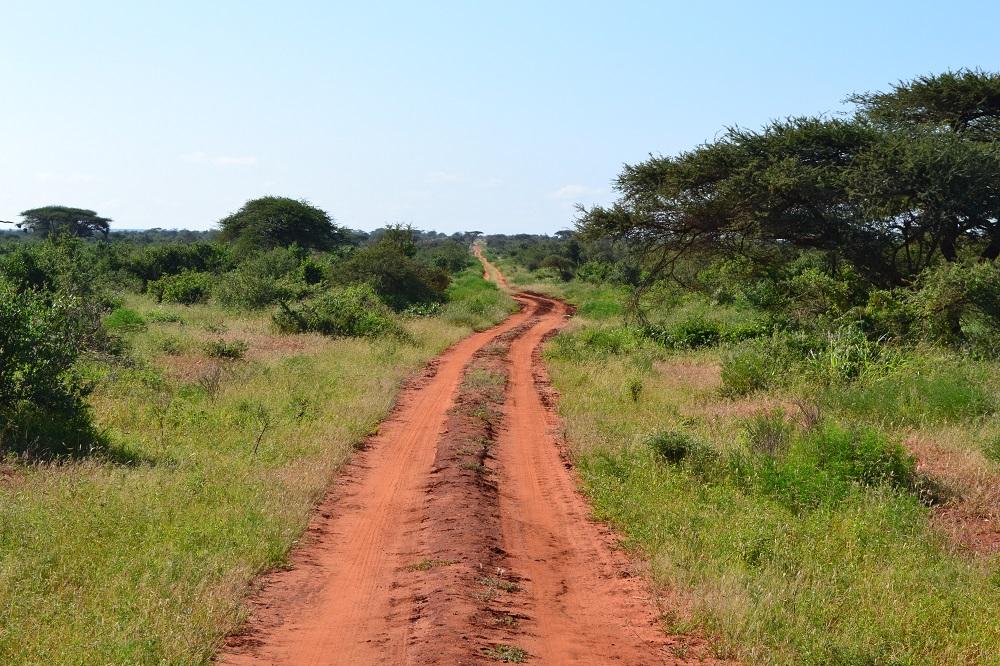
Njia ya vumbi yenye udongo mwekundu, iliyojipinda katikati ya mandhari safi, imezungukwa na nyasi fupi pembeni na miti mingi iliyochanua kwa kijani kibichi, ikiangaza uzuri wa mazingira ya asili yaliyojaa utulivu na uhai.